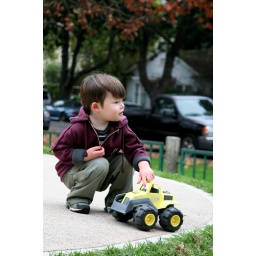
A boy in a land of trucks